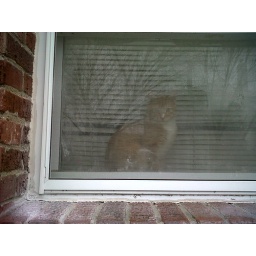
my neighbors cat in the window